Winter of 2009–10 in Europe

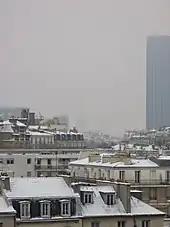
Gray, snowy aerial view of Paris

Light snowfall occurred in the UK on 16 December and weather warnings were given on most local TV stations; there were some traffic jams towards the south. The snow later spread towards France and northern Spain. In mainland Europe, early snowfall was seen across much of the western half of the continent. On 17 December, the Swiss canton of Grisons saw a record-low overnight temperature of −32 °C (−25.6 °F). This snowfall led to the shutdown of Utrecht Centraal (the largest rail hub in the Netherlands). While snowfall on highways led to the busiest morning rush hour of 2009, with a total of 671 km (417 m) in traffic jams. The following day, heavy overnight snowfall caused widespread disruption across large parts of the South East, East Anglia, the East Midlands and Yorkshire and the Humber in Britain. This snow was in the north half of a depression with east winds centred south of England. Several deaths attributed to the cold weather were reported.